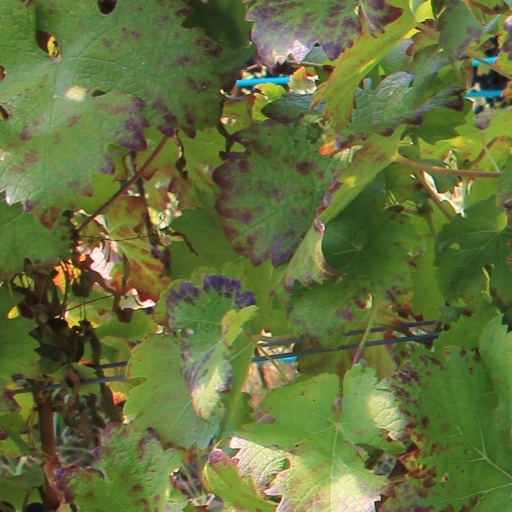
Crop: grape